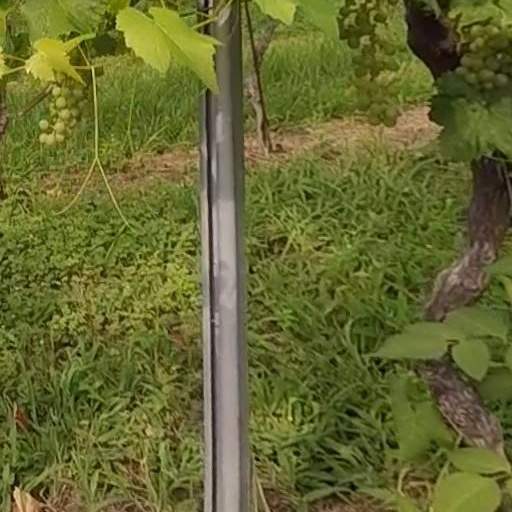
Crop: grape